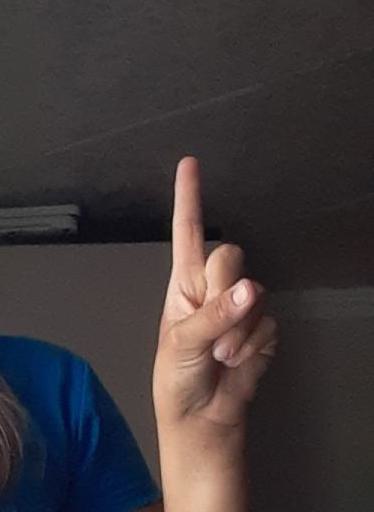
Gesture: one